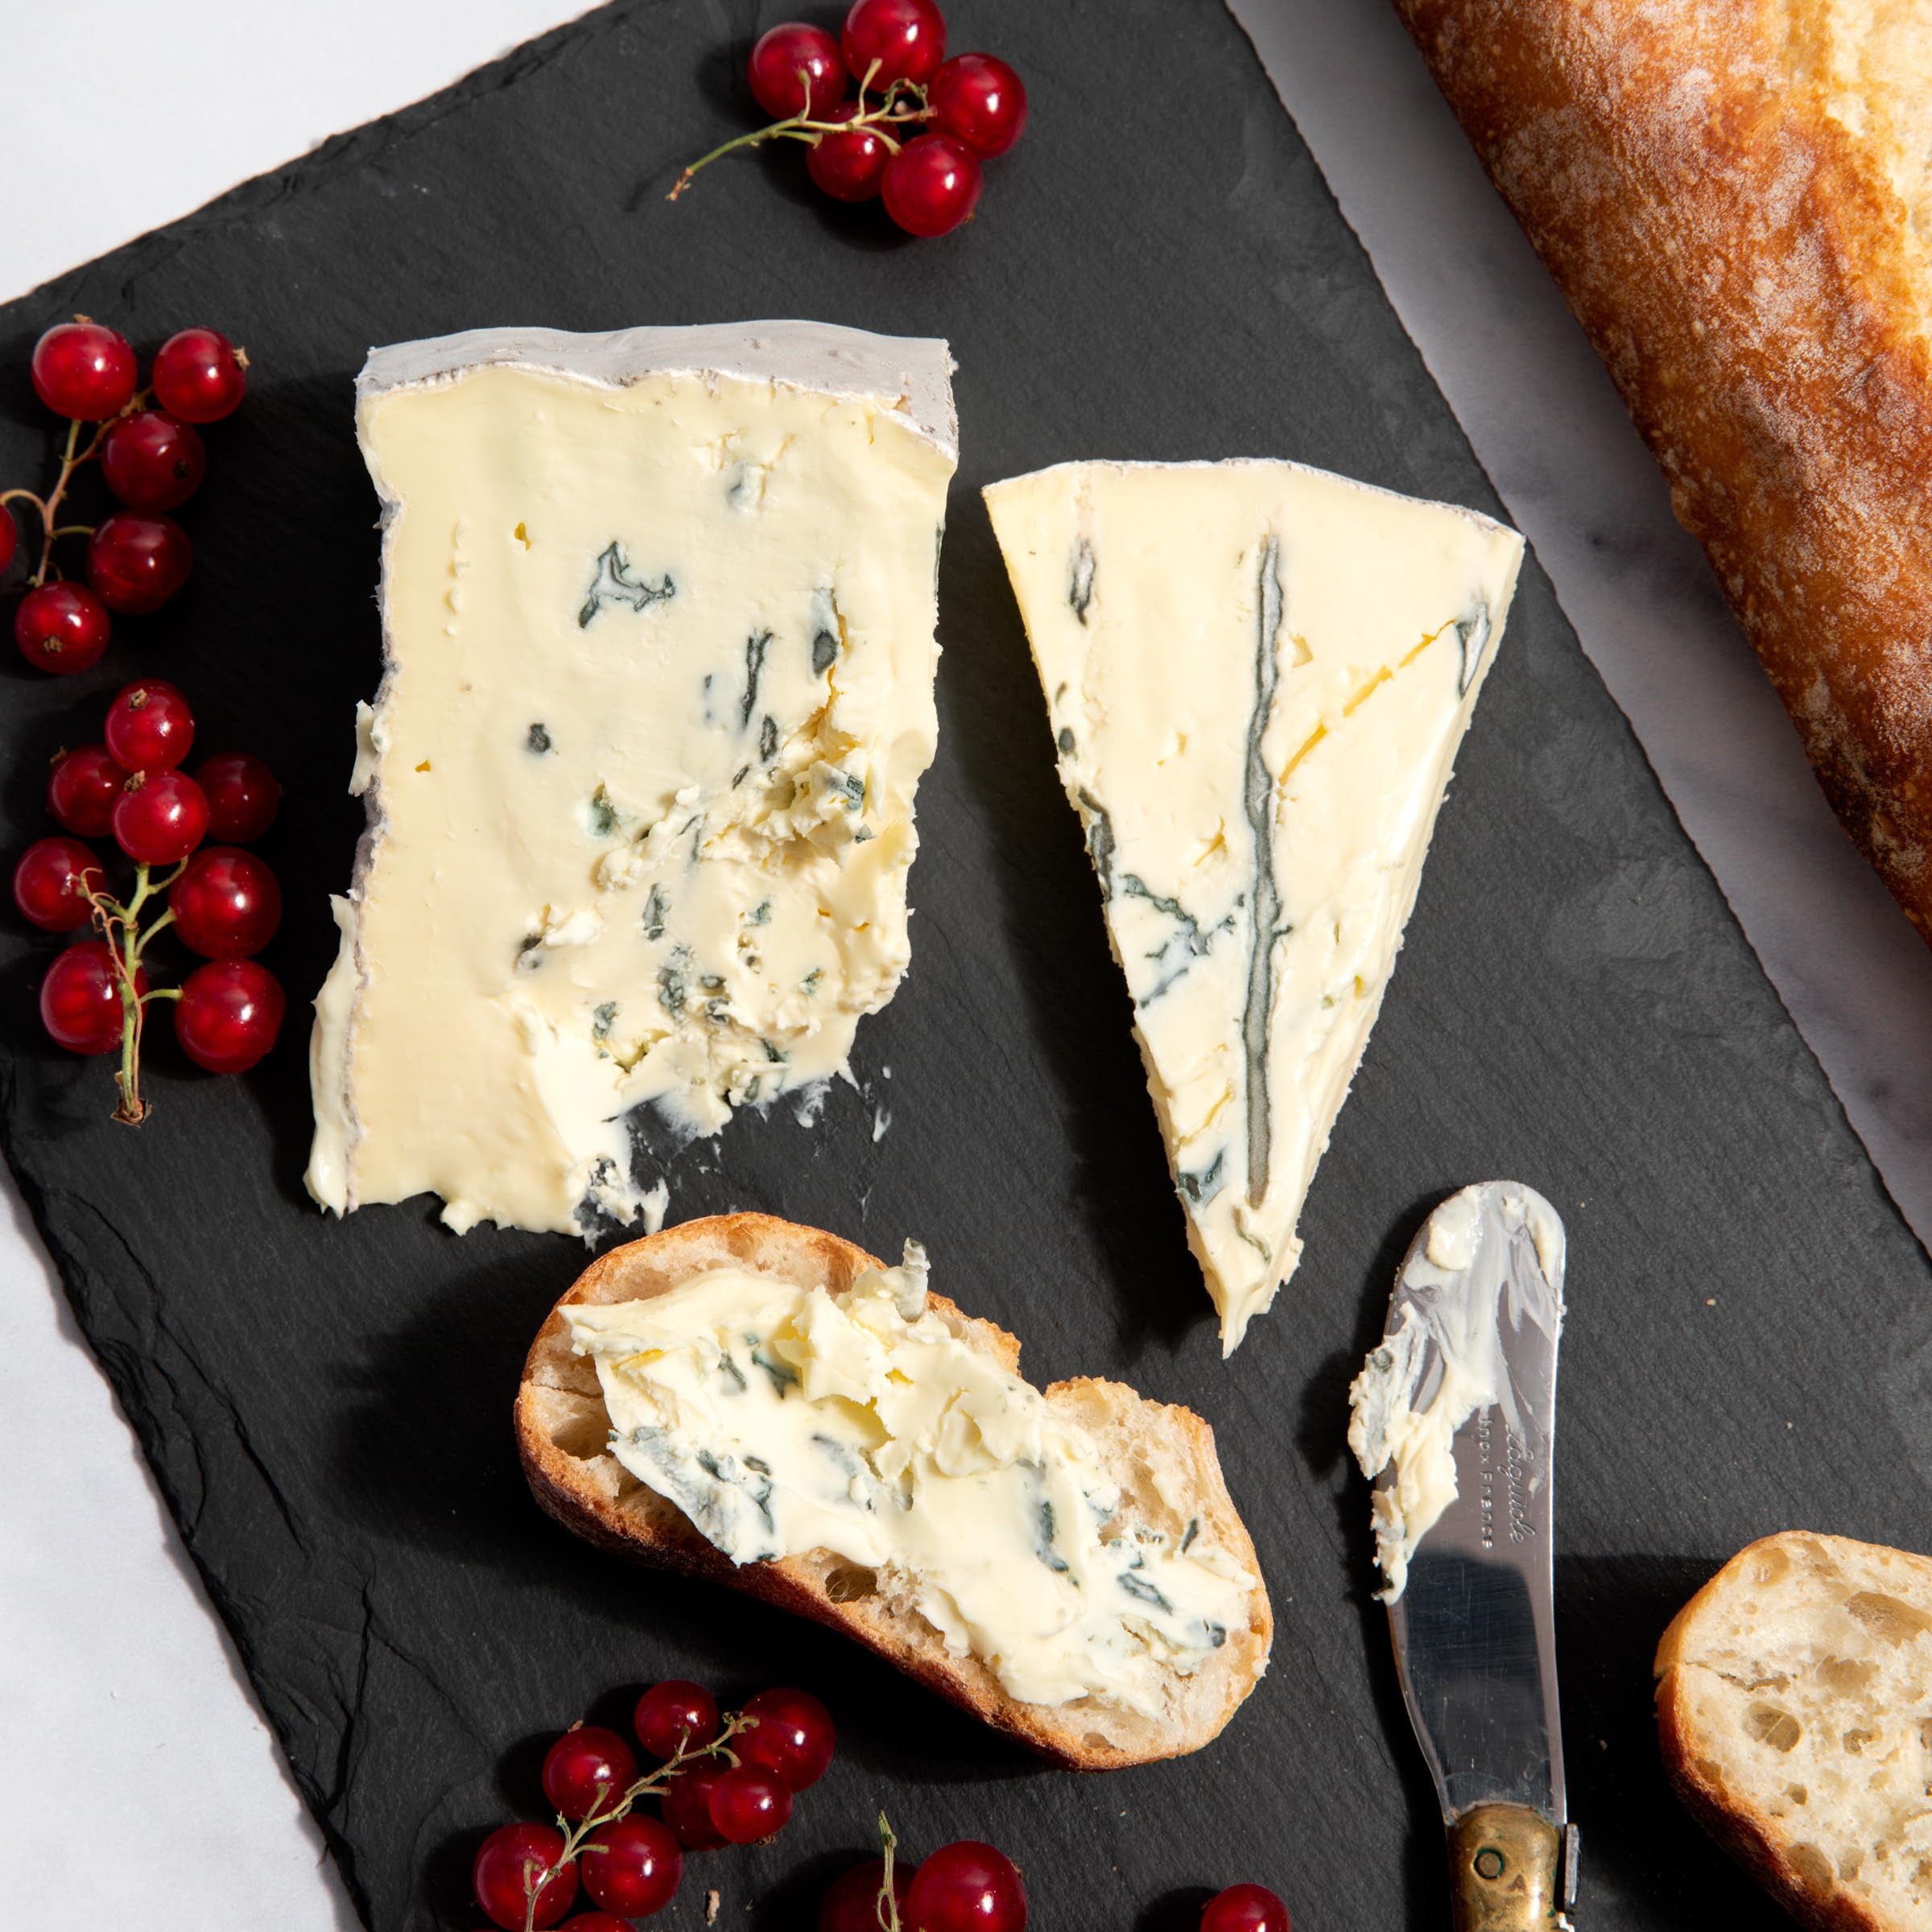
Item Name: igourmet German Cambozola Black Label Cheese (7.5 ounce) - Pack of 3
Bullet Point 1: Ships expedited in an insulated package to ensure freshness
Bullet Point 2: Imported from Germany
Bullet Point 3: Made from pasteurized cow's milk
Bullet Point 4: Has tangy blue streaks runnung throughout
Bullet Point 5: This is a rich and creamy blue
Product Description: Champignon of Germany is proud to bring you their new masterpiece - Cambozola Black Label. Their dedicated cheese masters skillfully refine this cheese constantly during the ripening process. Through a longer ripening time in special cold cellars (cold-ripend), the cheese becomes a premium triple-cream, soft ripened blue masterpiece. Cambozola Black Label has wonderful visual characteristics - exquisite blue veining occurring on the inside and a unique natural gray mold on the outside. Cheese lovers will appreciate the savory, nutty flavor with a sweet note.Enjoy it with honeydew or dried cranberries. Or try serving it with warm truffle honey or balsamic reduction. A must try for fans of the original Cambozola, Black Castello, or Regina Blu.Made from pasteurized cow's milk.Photo depicts whole 5 lb. form of cheese.We cut and wrap this item by hand.
Value: 1.0
Unit: Count

Price: 93.09